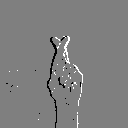
ASL letter: r